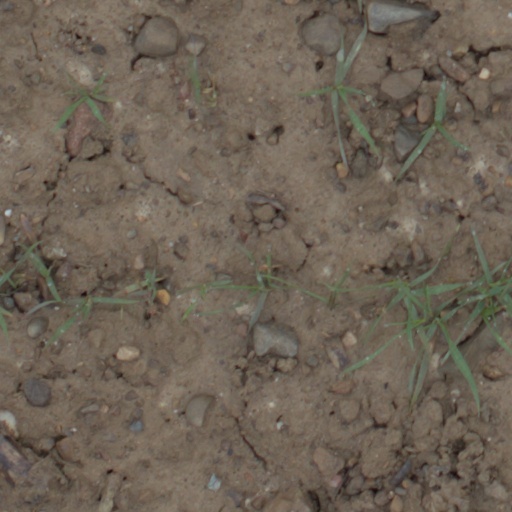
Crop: wheat